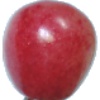
Label: Cherry Rainier 1